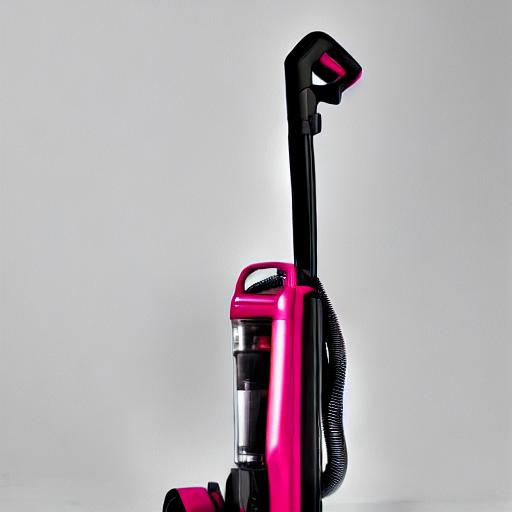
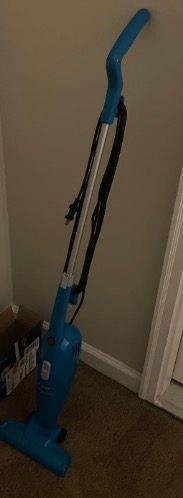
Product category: items_vacuum
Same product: no